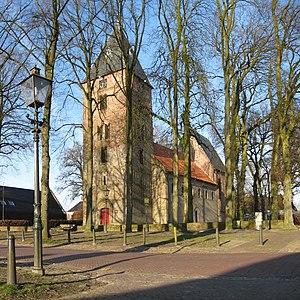
Vries est un village situé dans la commune néerlandaise de Tynaarlo, dans le Drenthe. Le 1ᵉʳ janvier 2006, le village comptait 4 465 habitants.